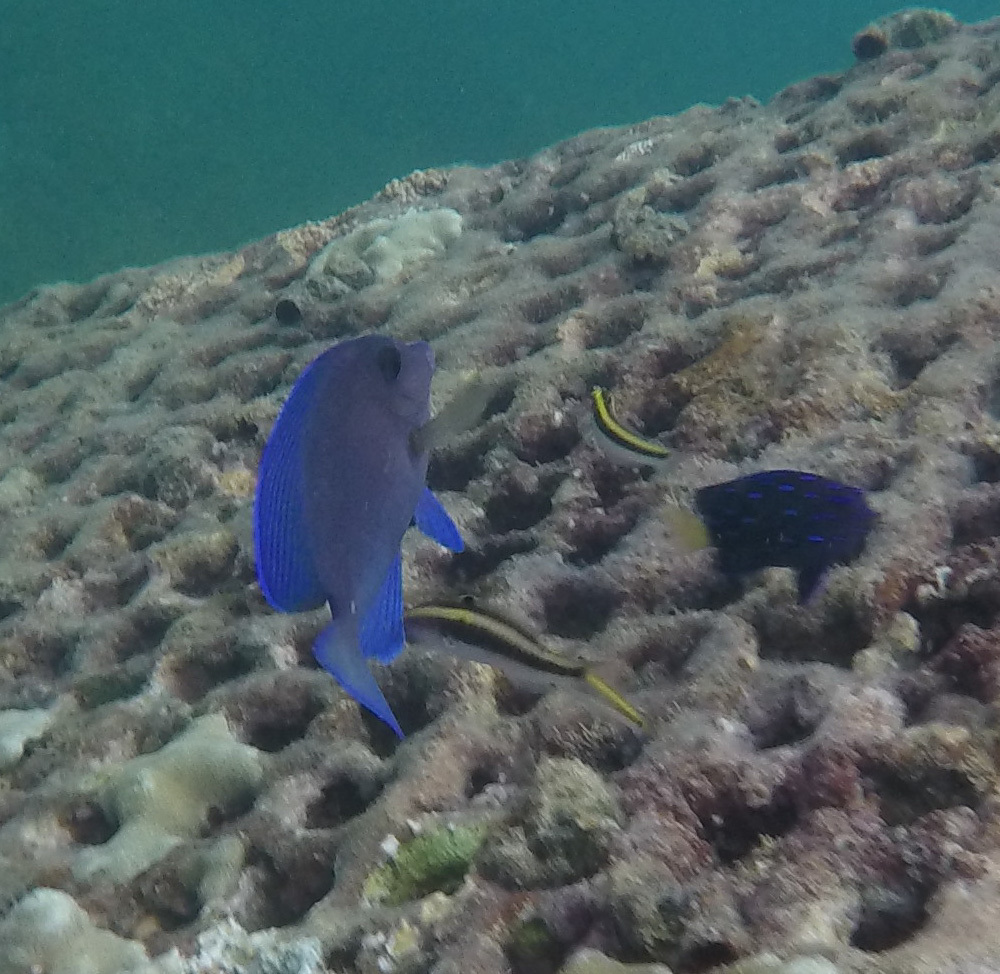
Acanthurus coeruleus (Atlantic Blue Tang)